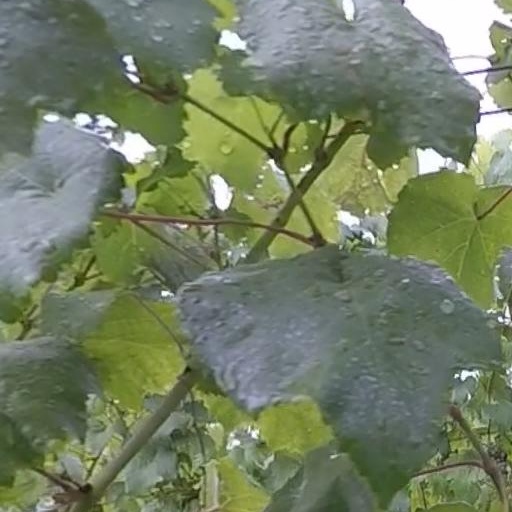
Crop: grape